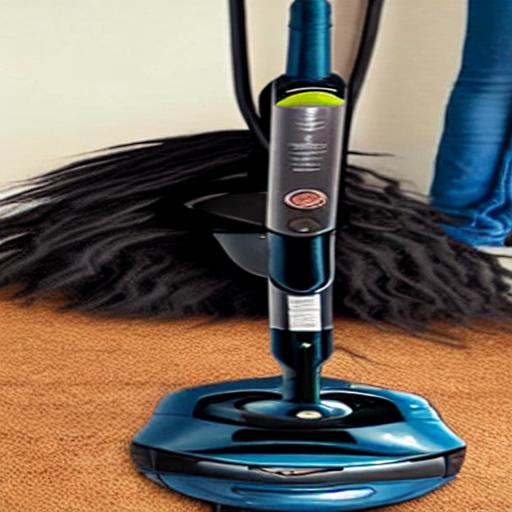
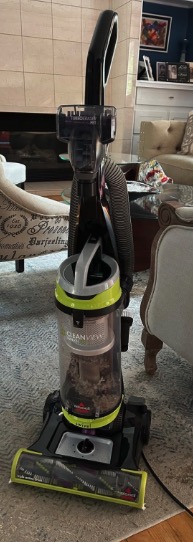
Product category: items_vacuum
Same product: no